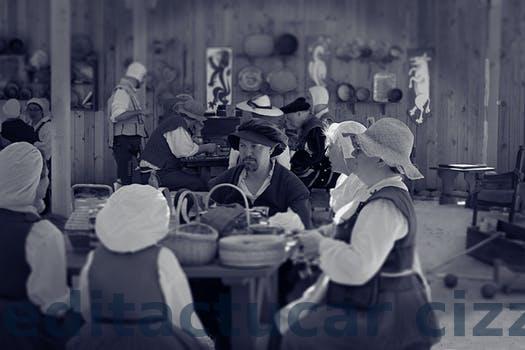
Label: Watermark